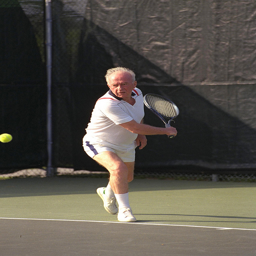
A man runs forward to hit a tennis ball.
An older man swings his tennis racket at the approaching ball.
A man swinging at a tennis ball with his racket.
An old man in white playing a tennis match.
A man swinging a tennis racket at a ball on a tennis court.